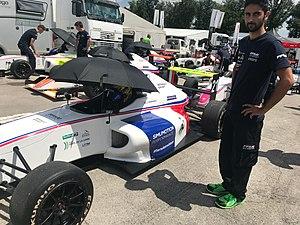
Théo Pourchaire, arborant une livrée spéciale en l'honneur de l'équipe de France de football tout juste championne du monde, pour la manche de Dijon-Prenois en championnat de France de Formule 4 en 2018.
La saison 2018 du championnat de France de Formule 4 se déroule du 1ᵉʳ avril au 14 octobre au sein du format championnat de France des Circuits pour la majorité des épreuves. Il s'agit de la première édition du championnat en tant que championnat certifié par la FIA. Le Brésilien Caio Collet est sacré champion.